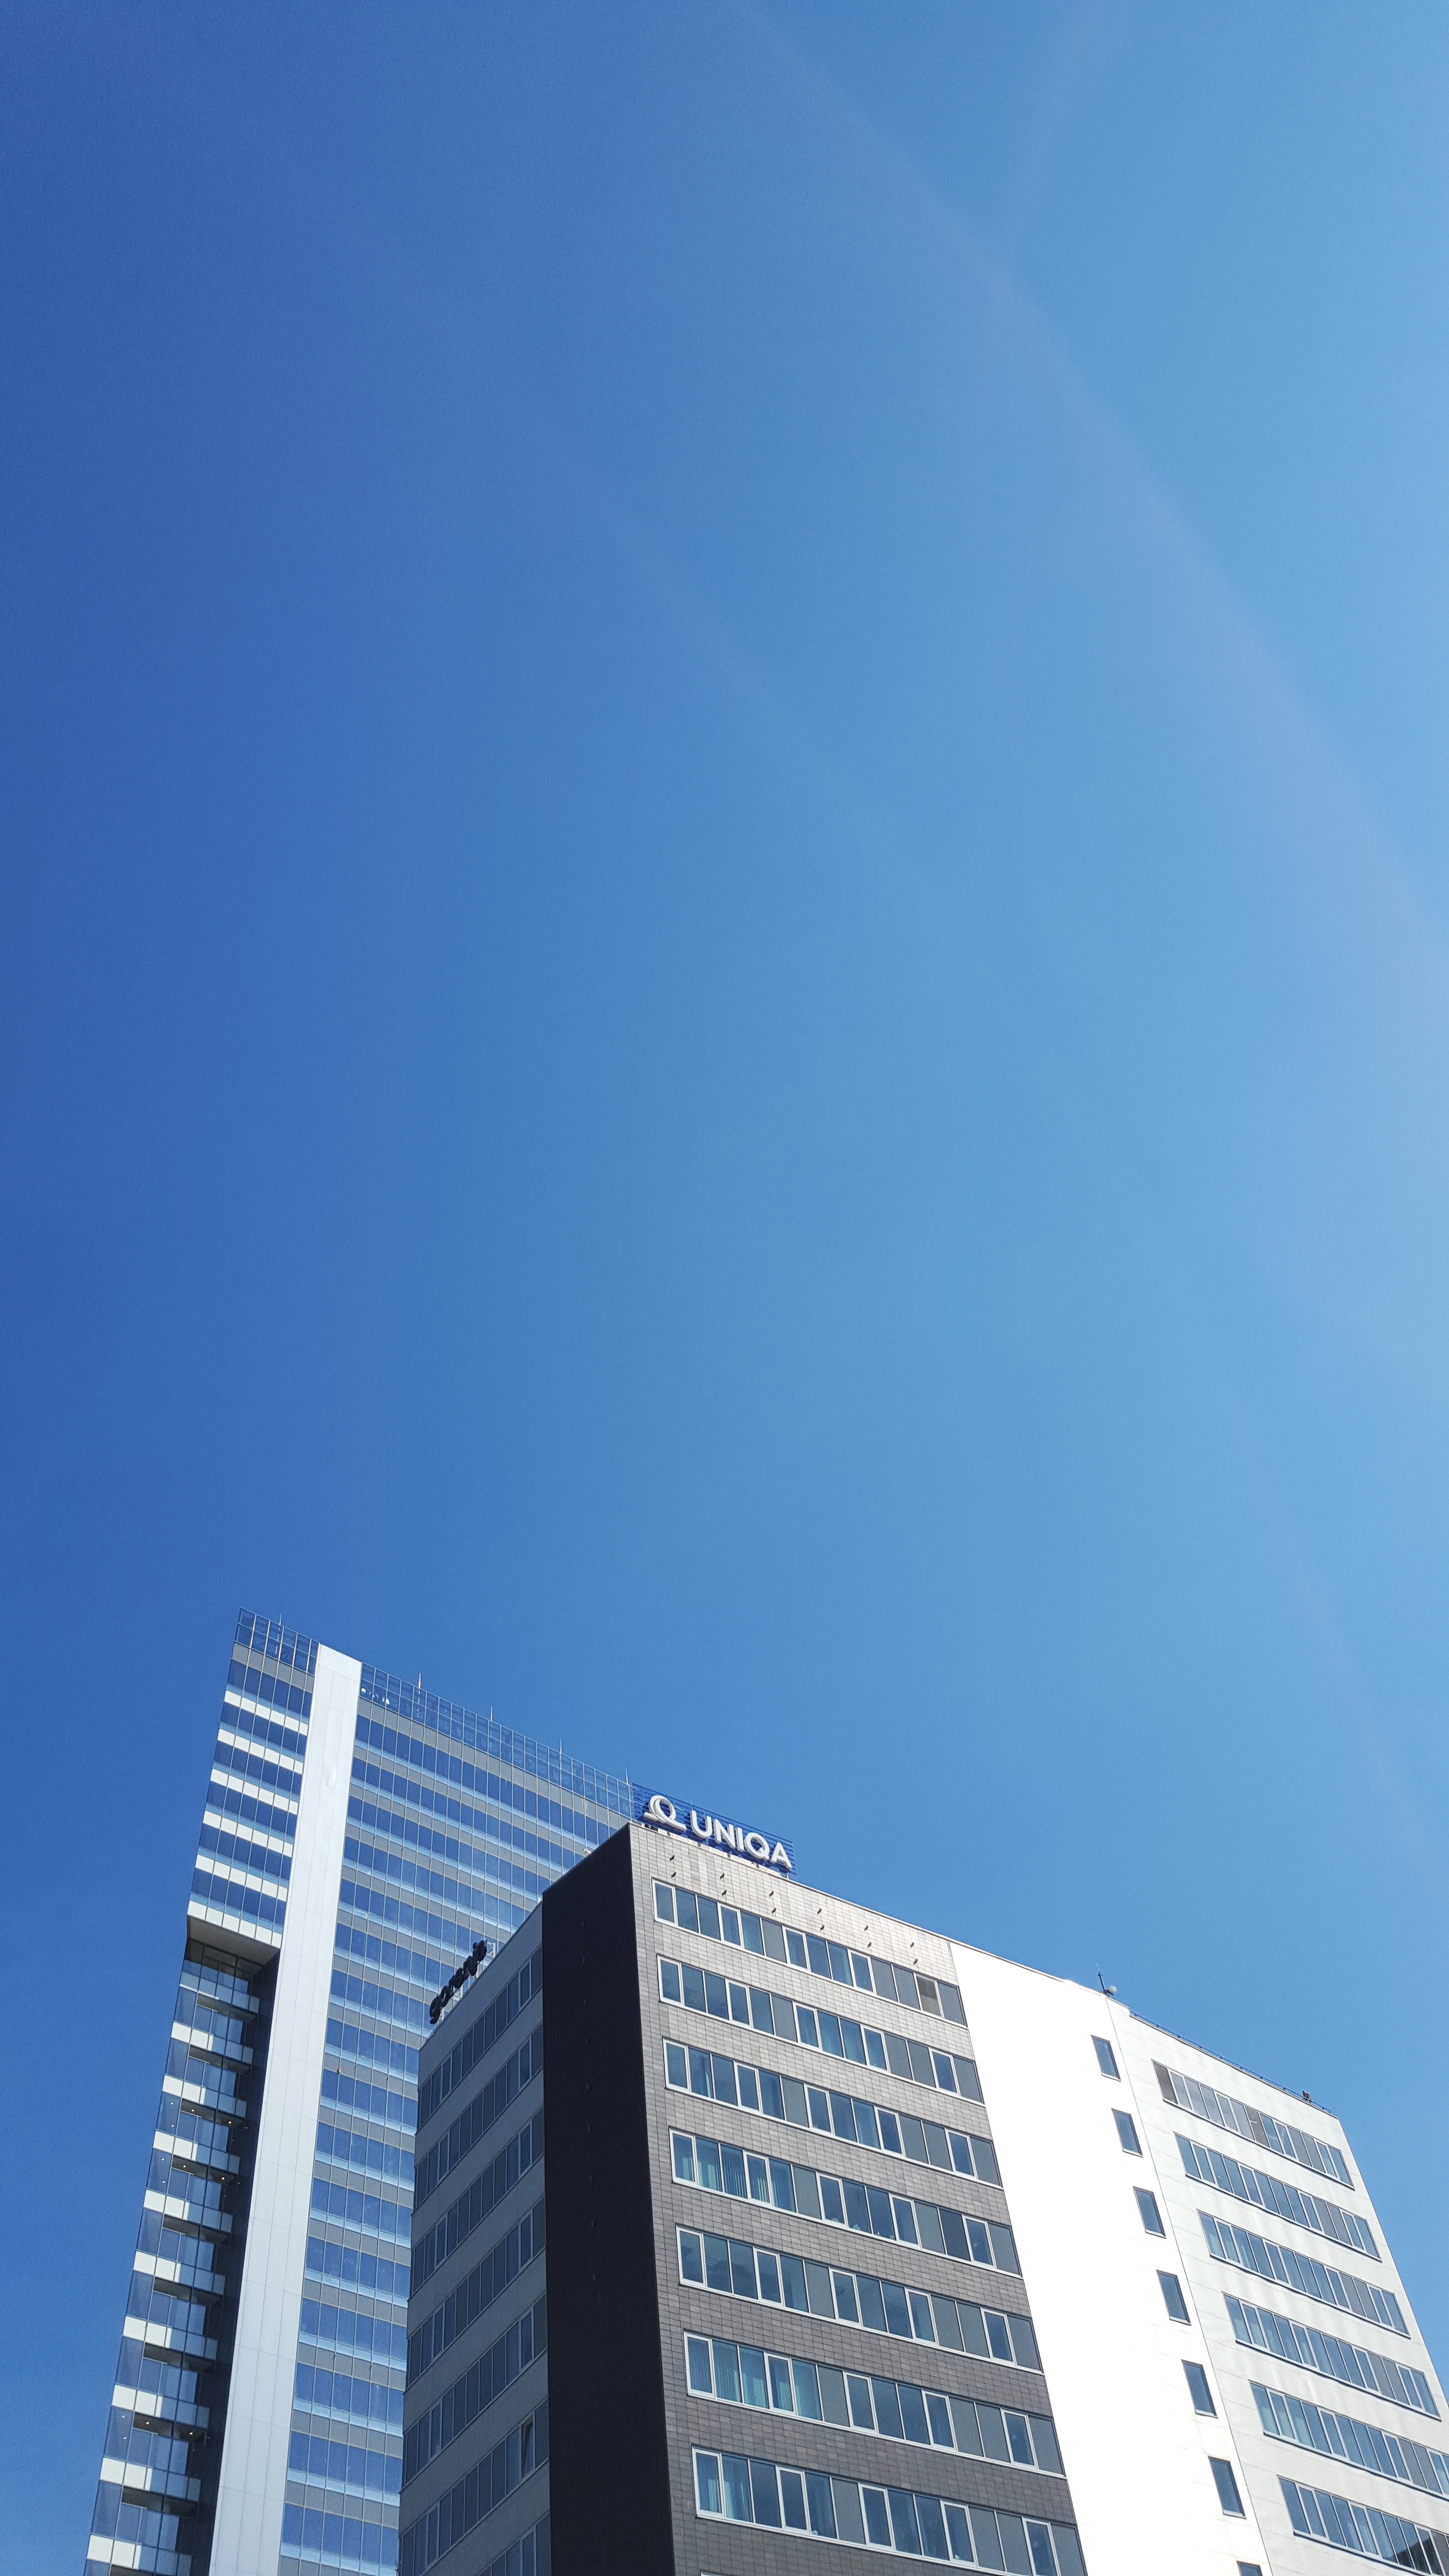
sky, skyline, skyscraper, daytime, line, blue, tower block